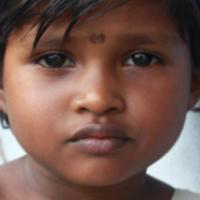
Age group: age 01-10